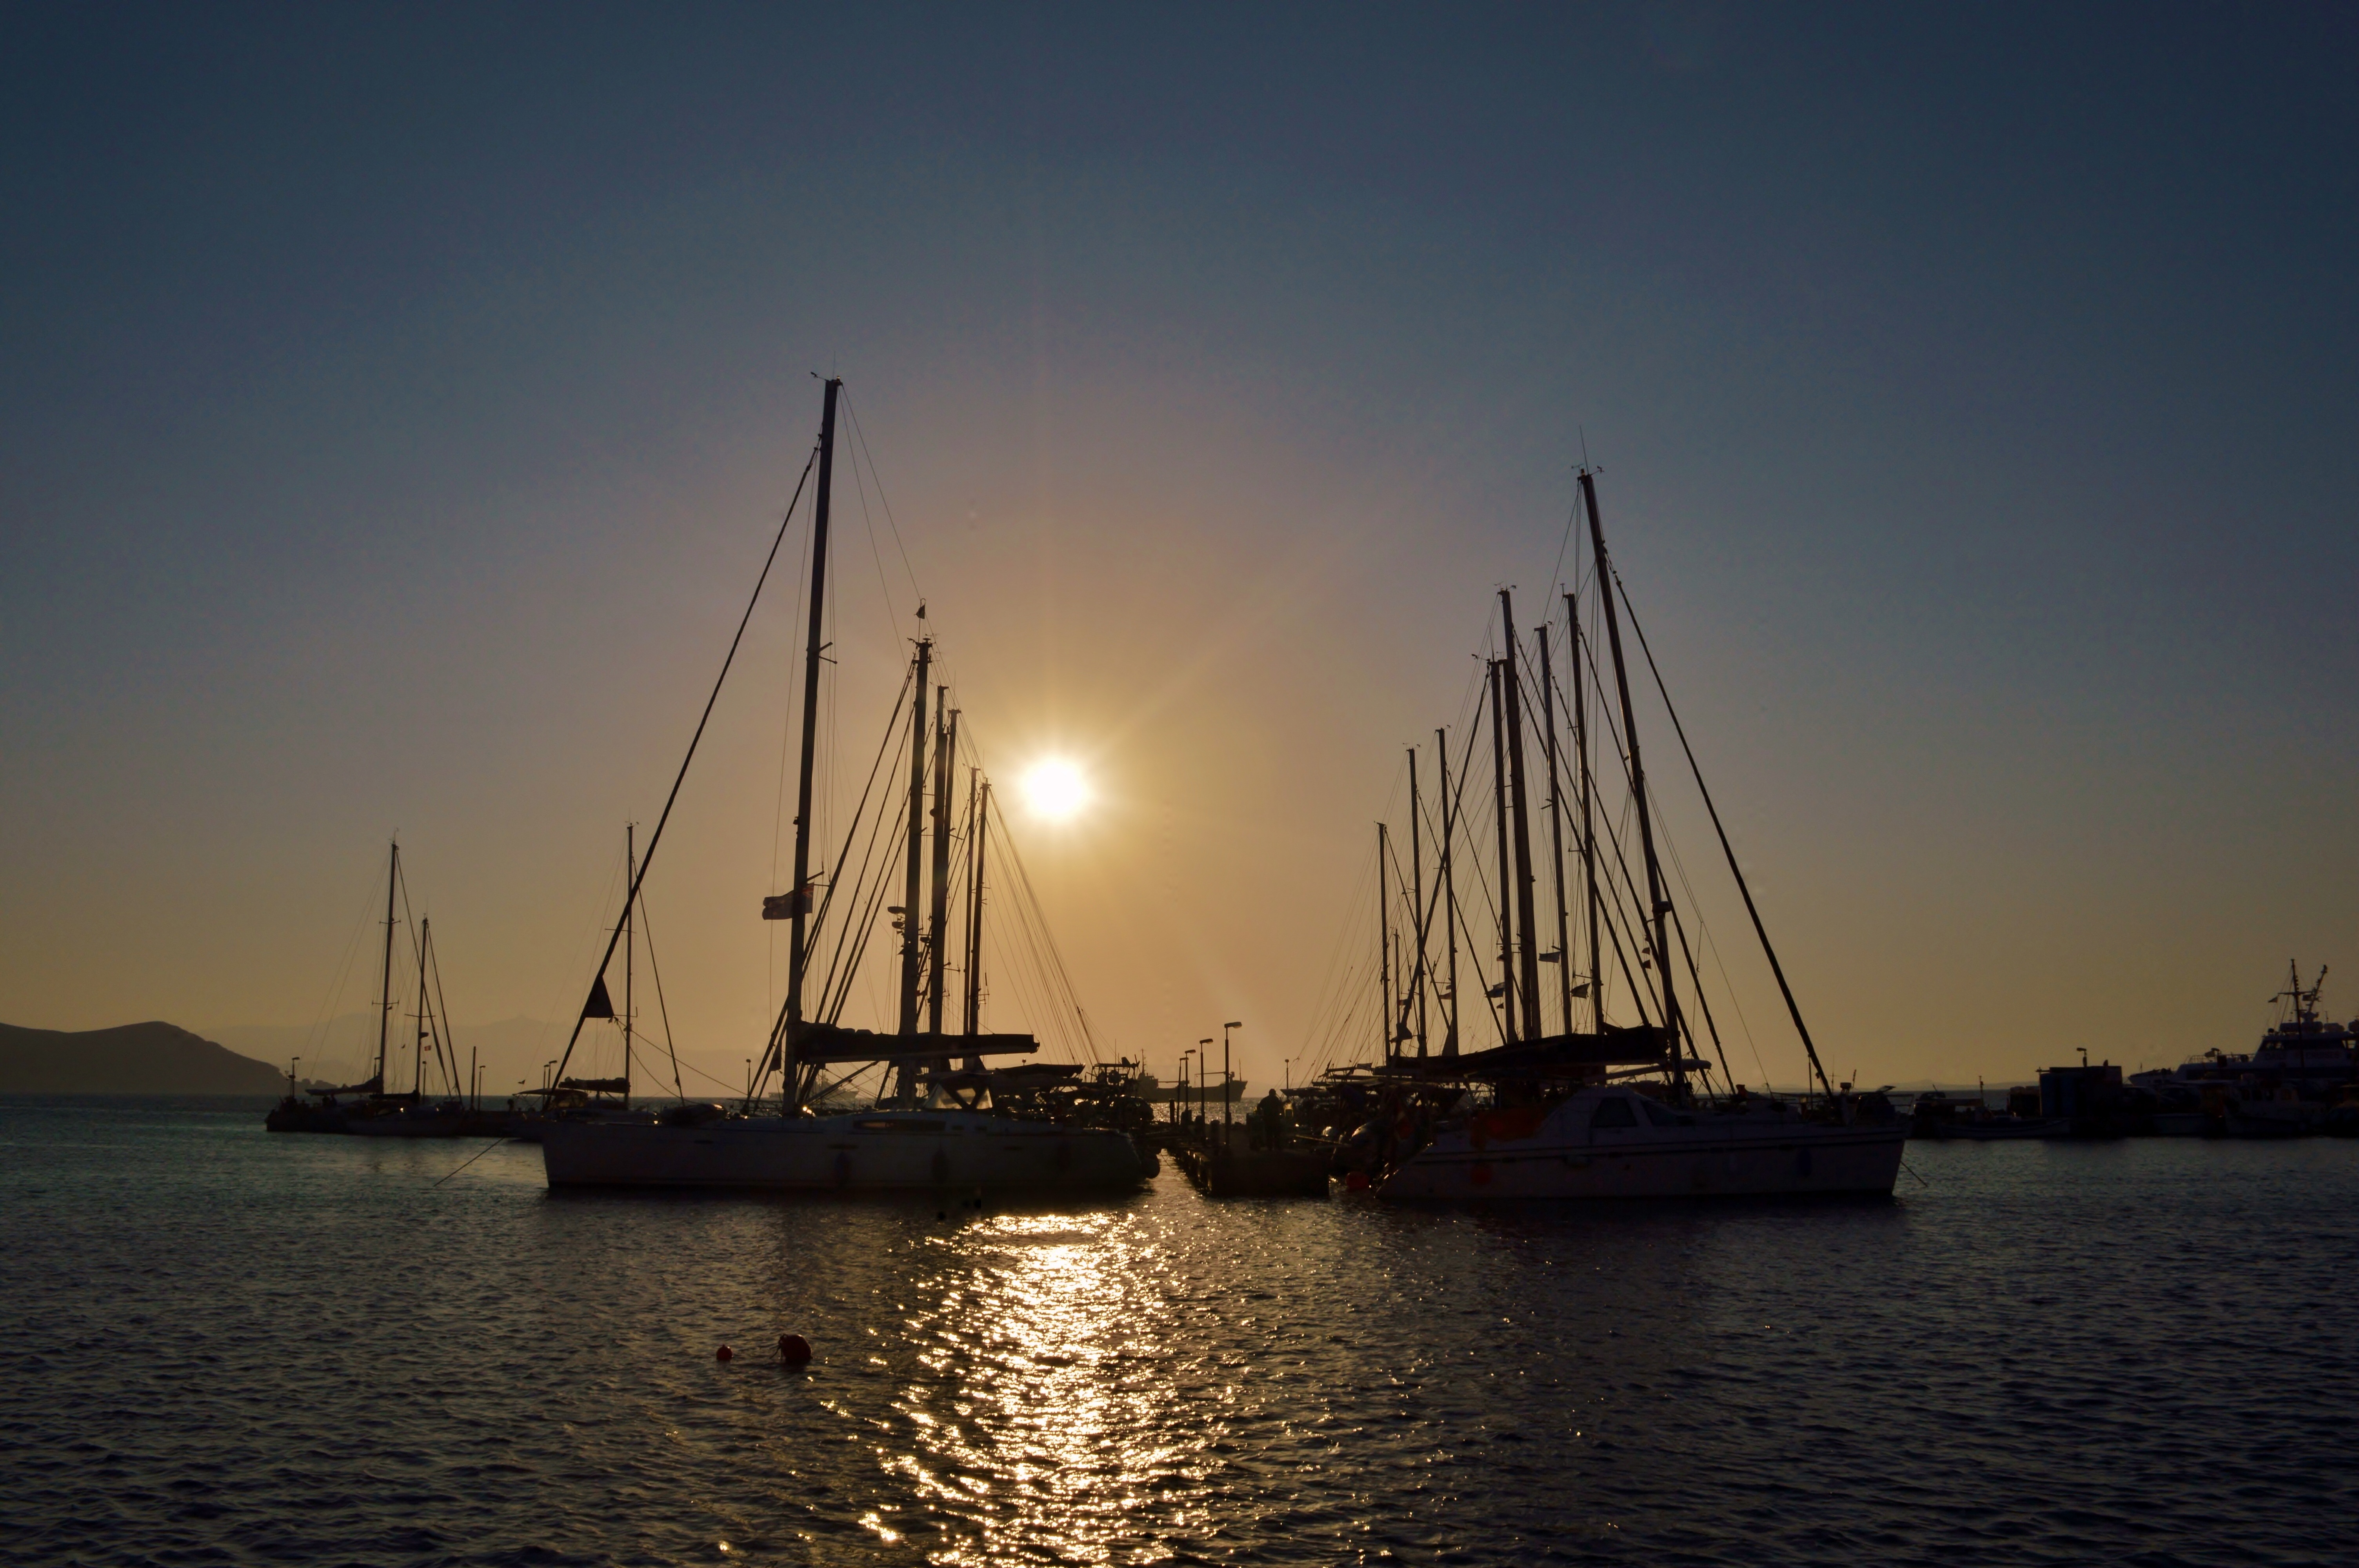
sea, water, ocean, dock, sunset, boat, ship, tourist, travel, dusk, transportation, transport, evening, reflection, vessel, vehicle, mast, sailing, holiday, bay, harbor, harbour, blue, marina, port, sailboat, nautical, sail, watercraft, schooner, sailing ship, tall ship